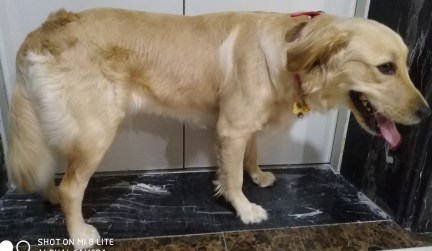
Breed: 5355-n000126-golden_retriever